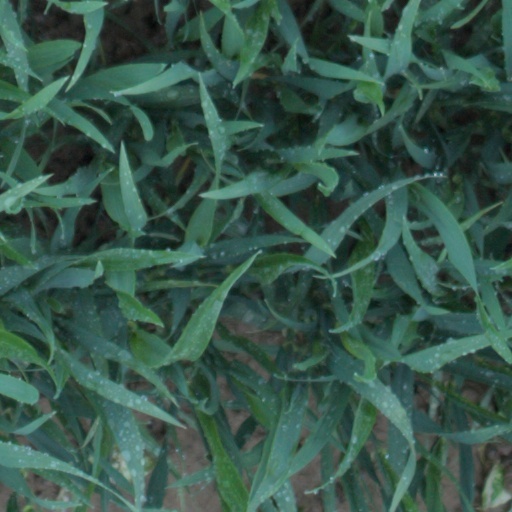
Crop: wheat